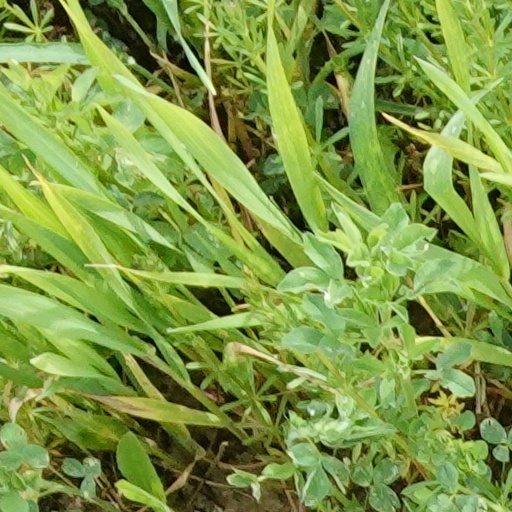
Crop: wheat